Nursehound

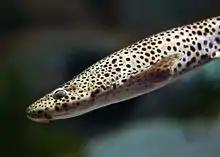
A nursehound in a public aquarium; this species adapts well to captivity.

Nursehounds are generally harmless to humans. However, 19th-century British naturalist Jonathan Couch noted that "although not so formidable with its teeth as many other sharks, this fish is well able to defend itself from an enemy. When seized it throws its body round the arm that holds it, and by a contractile and reversed action of its body grates over the surface of its enemy with the rugged spines of its skin, like a rasp. There are few animals that can bear so severe an infliction, by which their surface is torn with lacerated wounds." This shark is displayed by many public aquariums and has been bred in captivity.